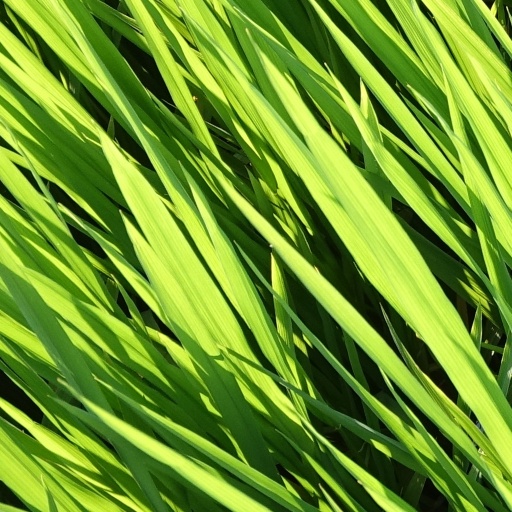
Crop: rice